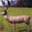
Label: deer